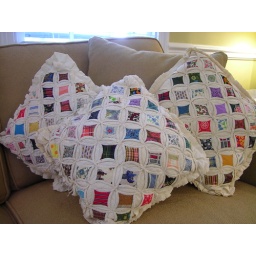
Cathedral window pillows made by my mother's paternal grandmother. This batch is double-sided.